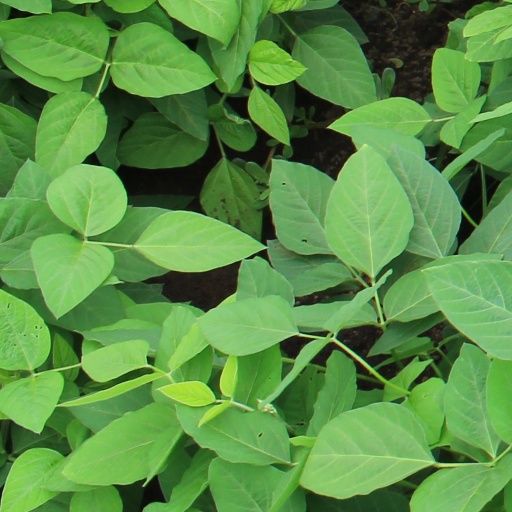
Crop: soybean